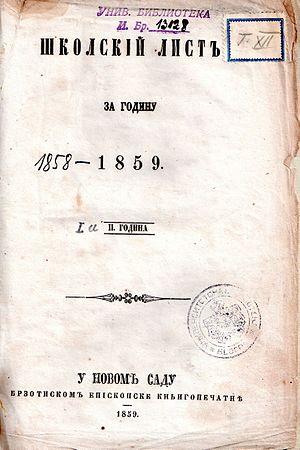
Đorđe Natošević est un médecin et un pédagogue serbe de l'Empire d'Autriche et de l'Autriche-Hongrie. Il a été membre de la Société serbe des gens de Lettres et de la Société savante serbe, ancêtres de l'actuelle Académie serbe des sciences et des arts.